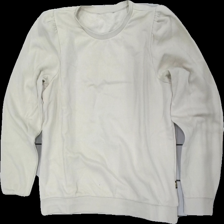
View: front
Type: Sweater
Category: Ladies
Brand: Pernilla Wahlgren
Colors: Beige
Material: 84% cotton 16% polyester
Cut: Regular
Season: All
Damage location: top center
Damage 2 location: top center
Price range: 50-100
Recommended usage: Reuse
Description: beige tjocktröja med puffärmar, luddig/hårig